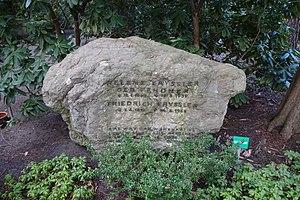
Friedrich Kayßler ou Kayssler est un acteur de théâtre et de cinéma, écrivain, directeur de théâtre et compositeur allemand.